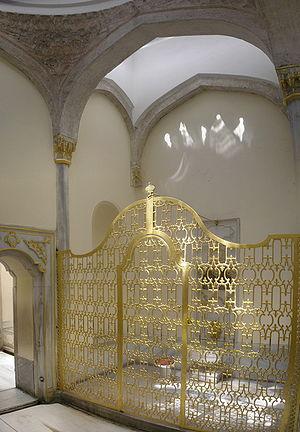
Le palais de Topkapı est un palais d'Istanbul, en Turquie. De 1465 à 1853, il est la résidence de ville, principale et officielle, du sultan ottoman. Le palais est construit sur l’emplacement de l’acropole de l’antique Byzance. Il domine la Corne d'Or, le Bosphore et la mer de Marmara. Le nom de « Topkapı Sarayı » signifie littéralement « palais de la porte des canons », d'après le nom d'une porte voisine aujourd'hui disparue. Il s'étend sur 700 000 m², et est entouré de cinq kilomètres de remparts.